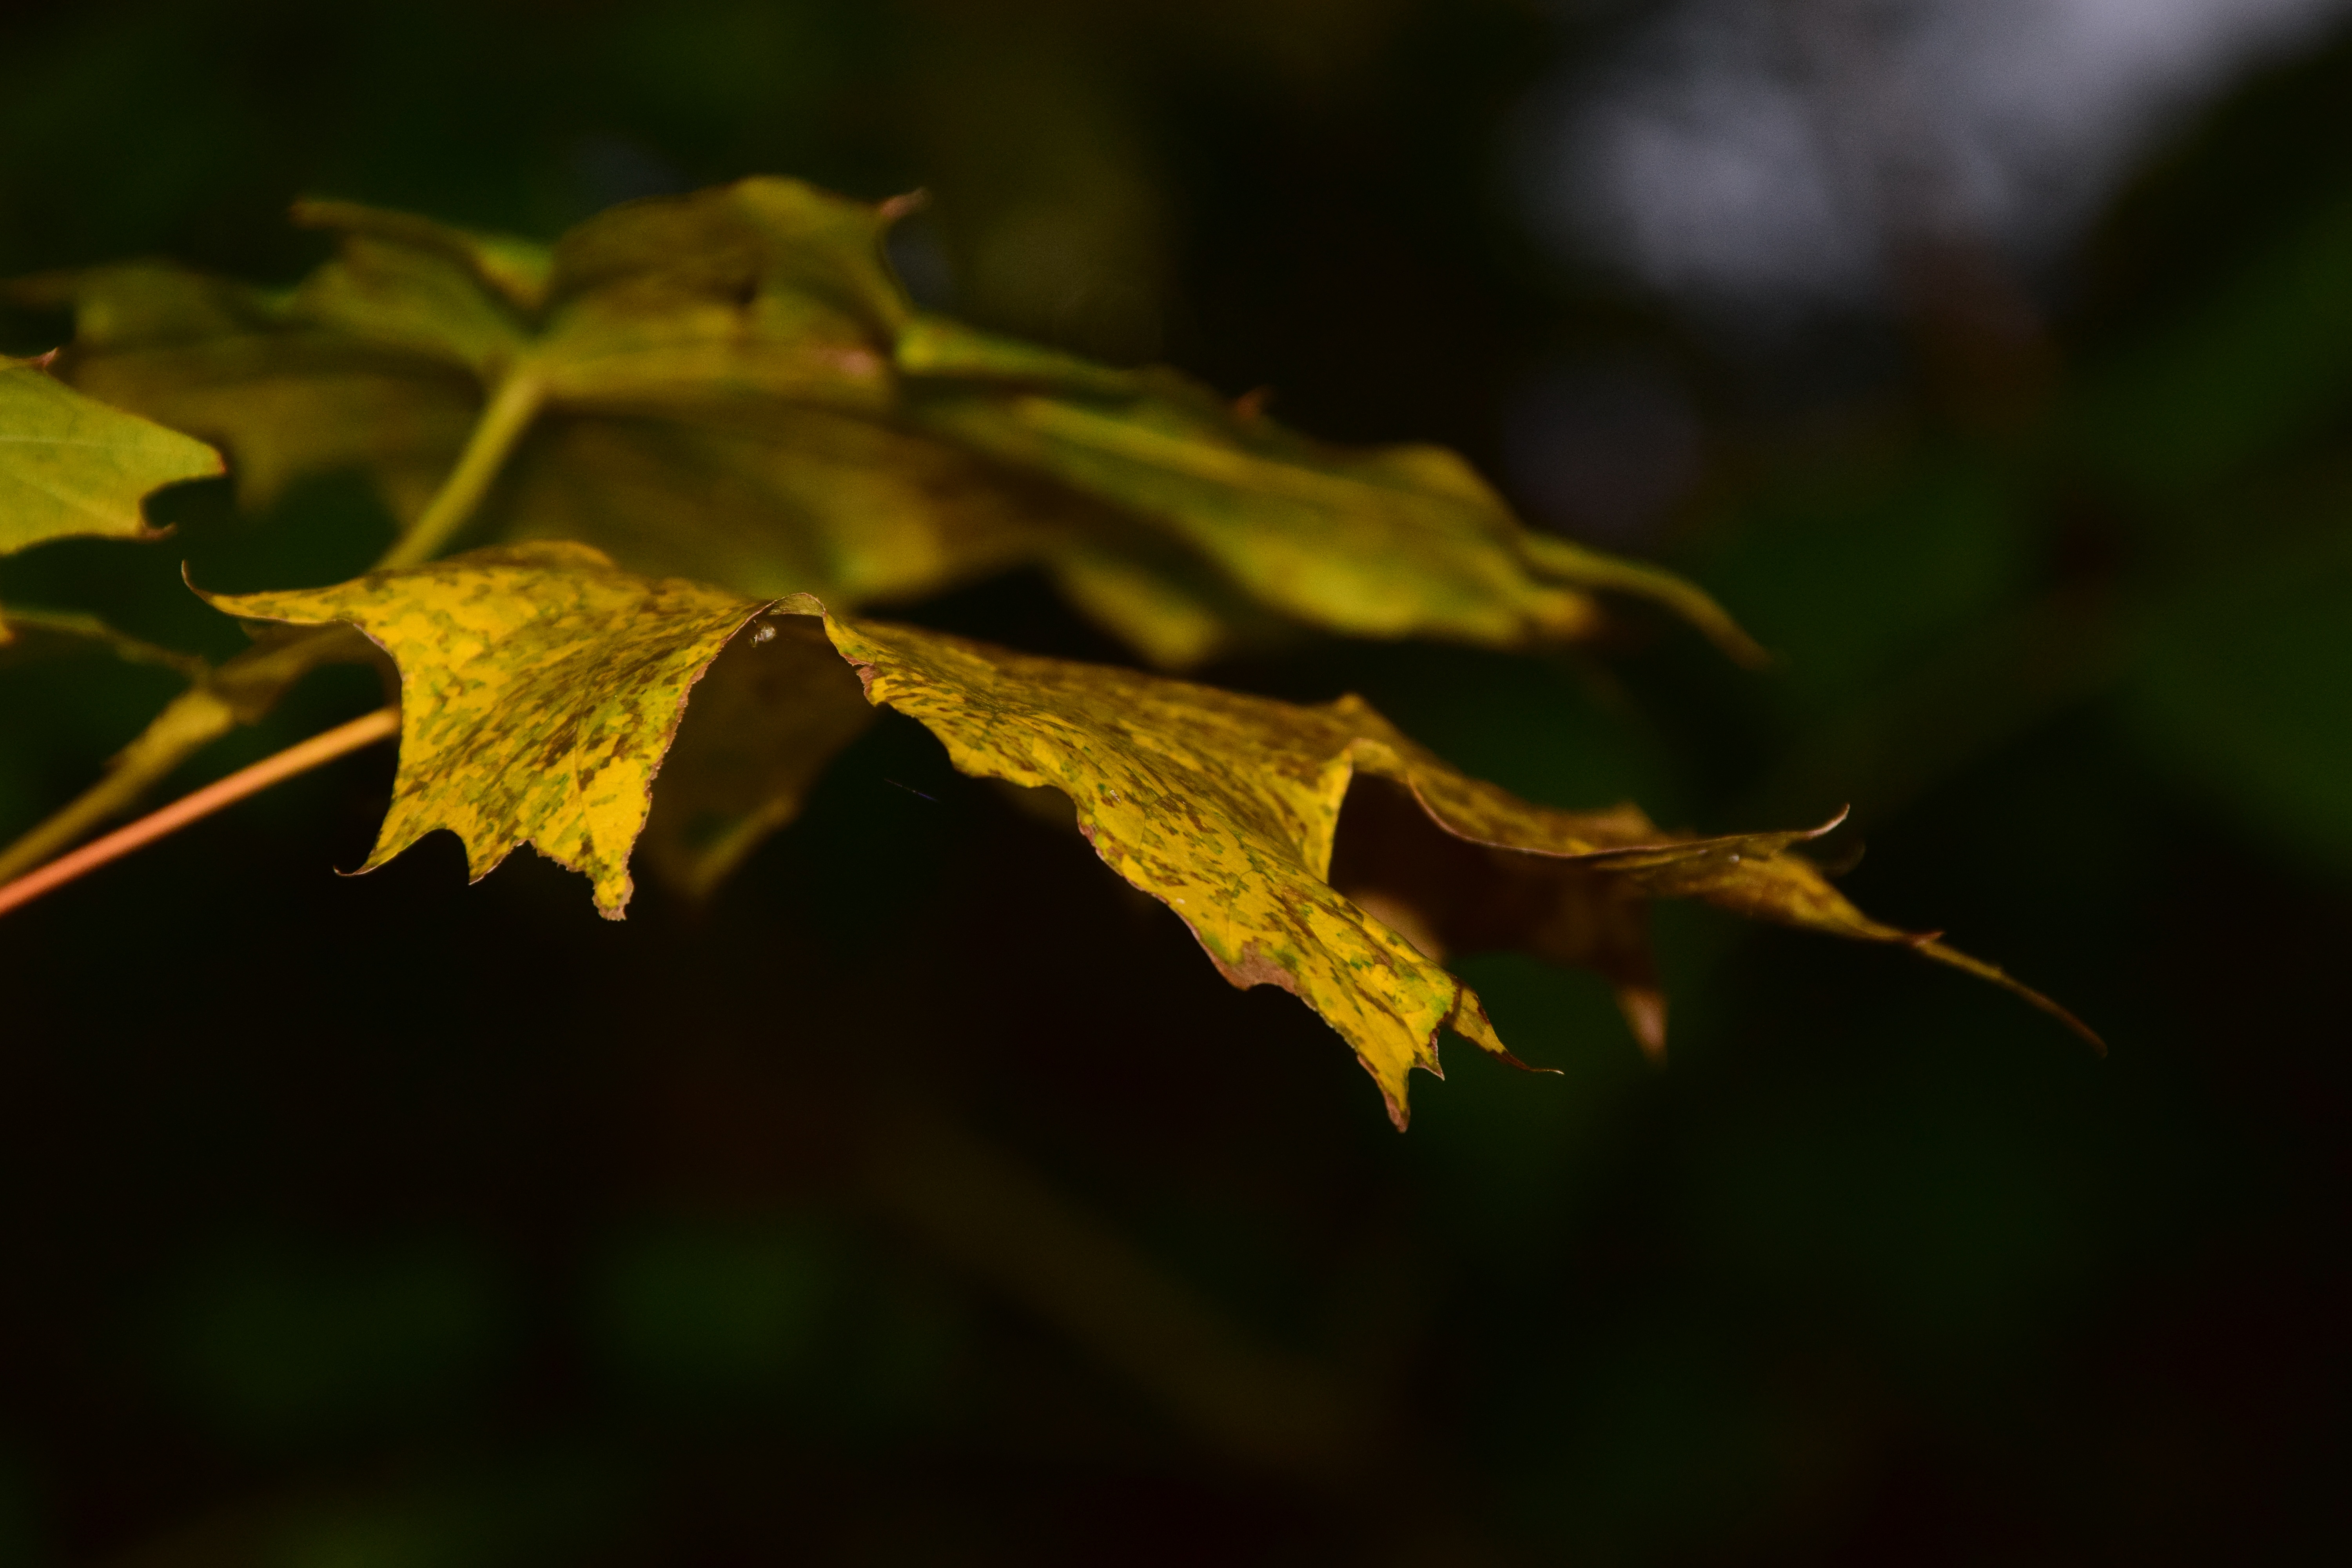
tree, nature, forest, branch, light, plant, sunlight, leaf, flower, wet, green, autumn, flora, season, maple tree, maple leaf, leaves, october, fall foliage, trist, macro photography, flowering plant, wet leaves, plant stem, woody plant, land plant